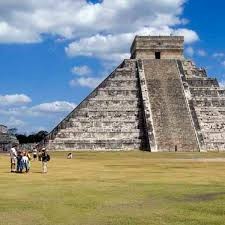
Landmark: Chichen Itza